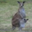
Label: kangaroo